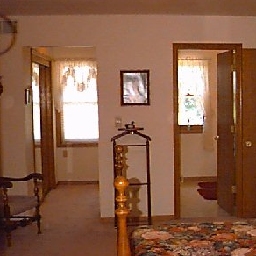
Room type: bedroom